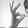
ASL letter: F